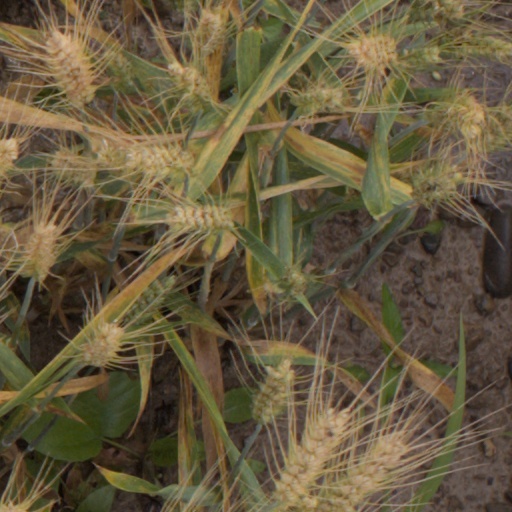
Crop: wheat